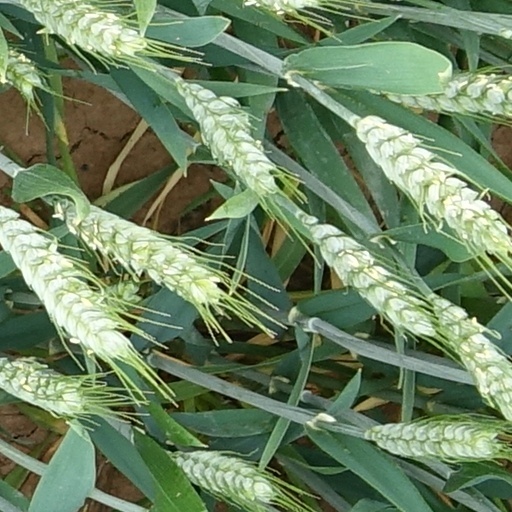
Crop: wheat